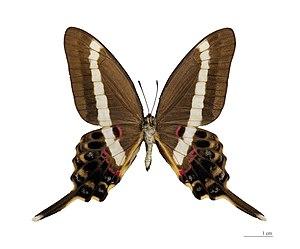
♂ - △ Face ventrale Localité: Boukoko République centrafricaine. Muséum de Toulouse
Graphium illyris est une espèce de lépidoptères de la famille des Papilionidae, de la sous-famille des Papilioninae, du genre Graphium, du sous-genre Graphium.